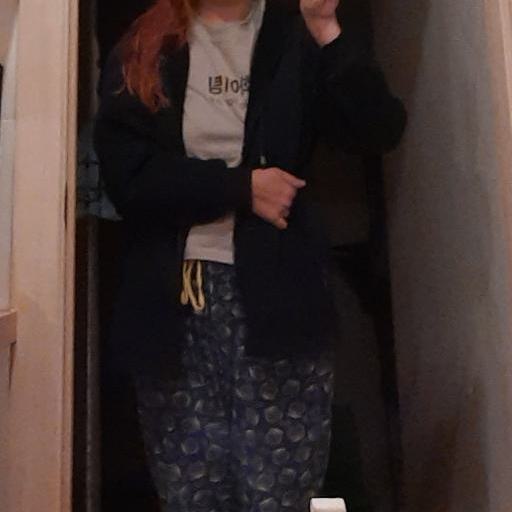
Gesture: no_gesture